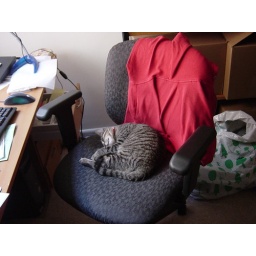
I was working from home today and turned around to see Mitch keeping Meg's chair warm. :)